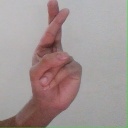
अक्षर: र